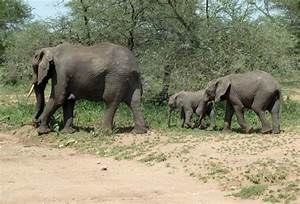
Label: elephant